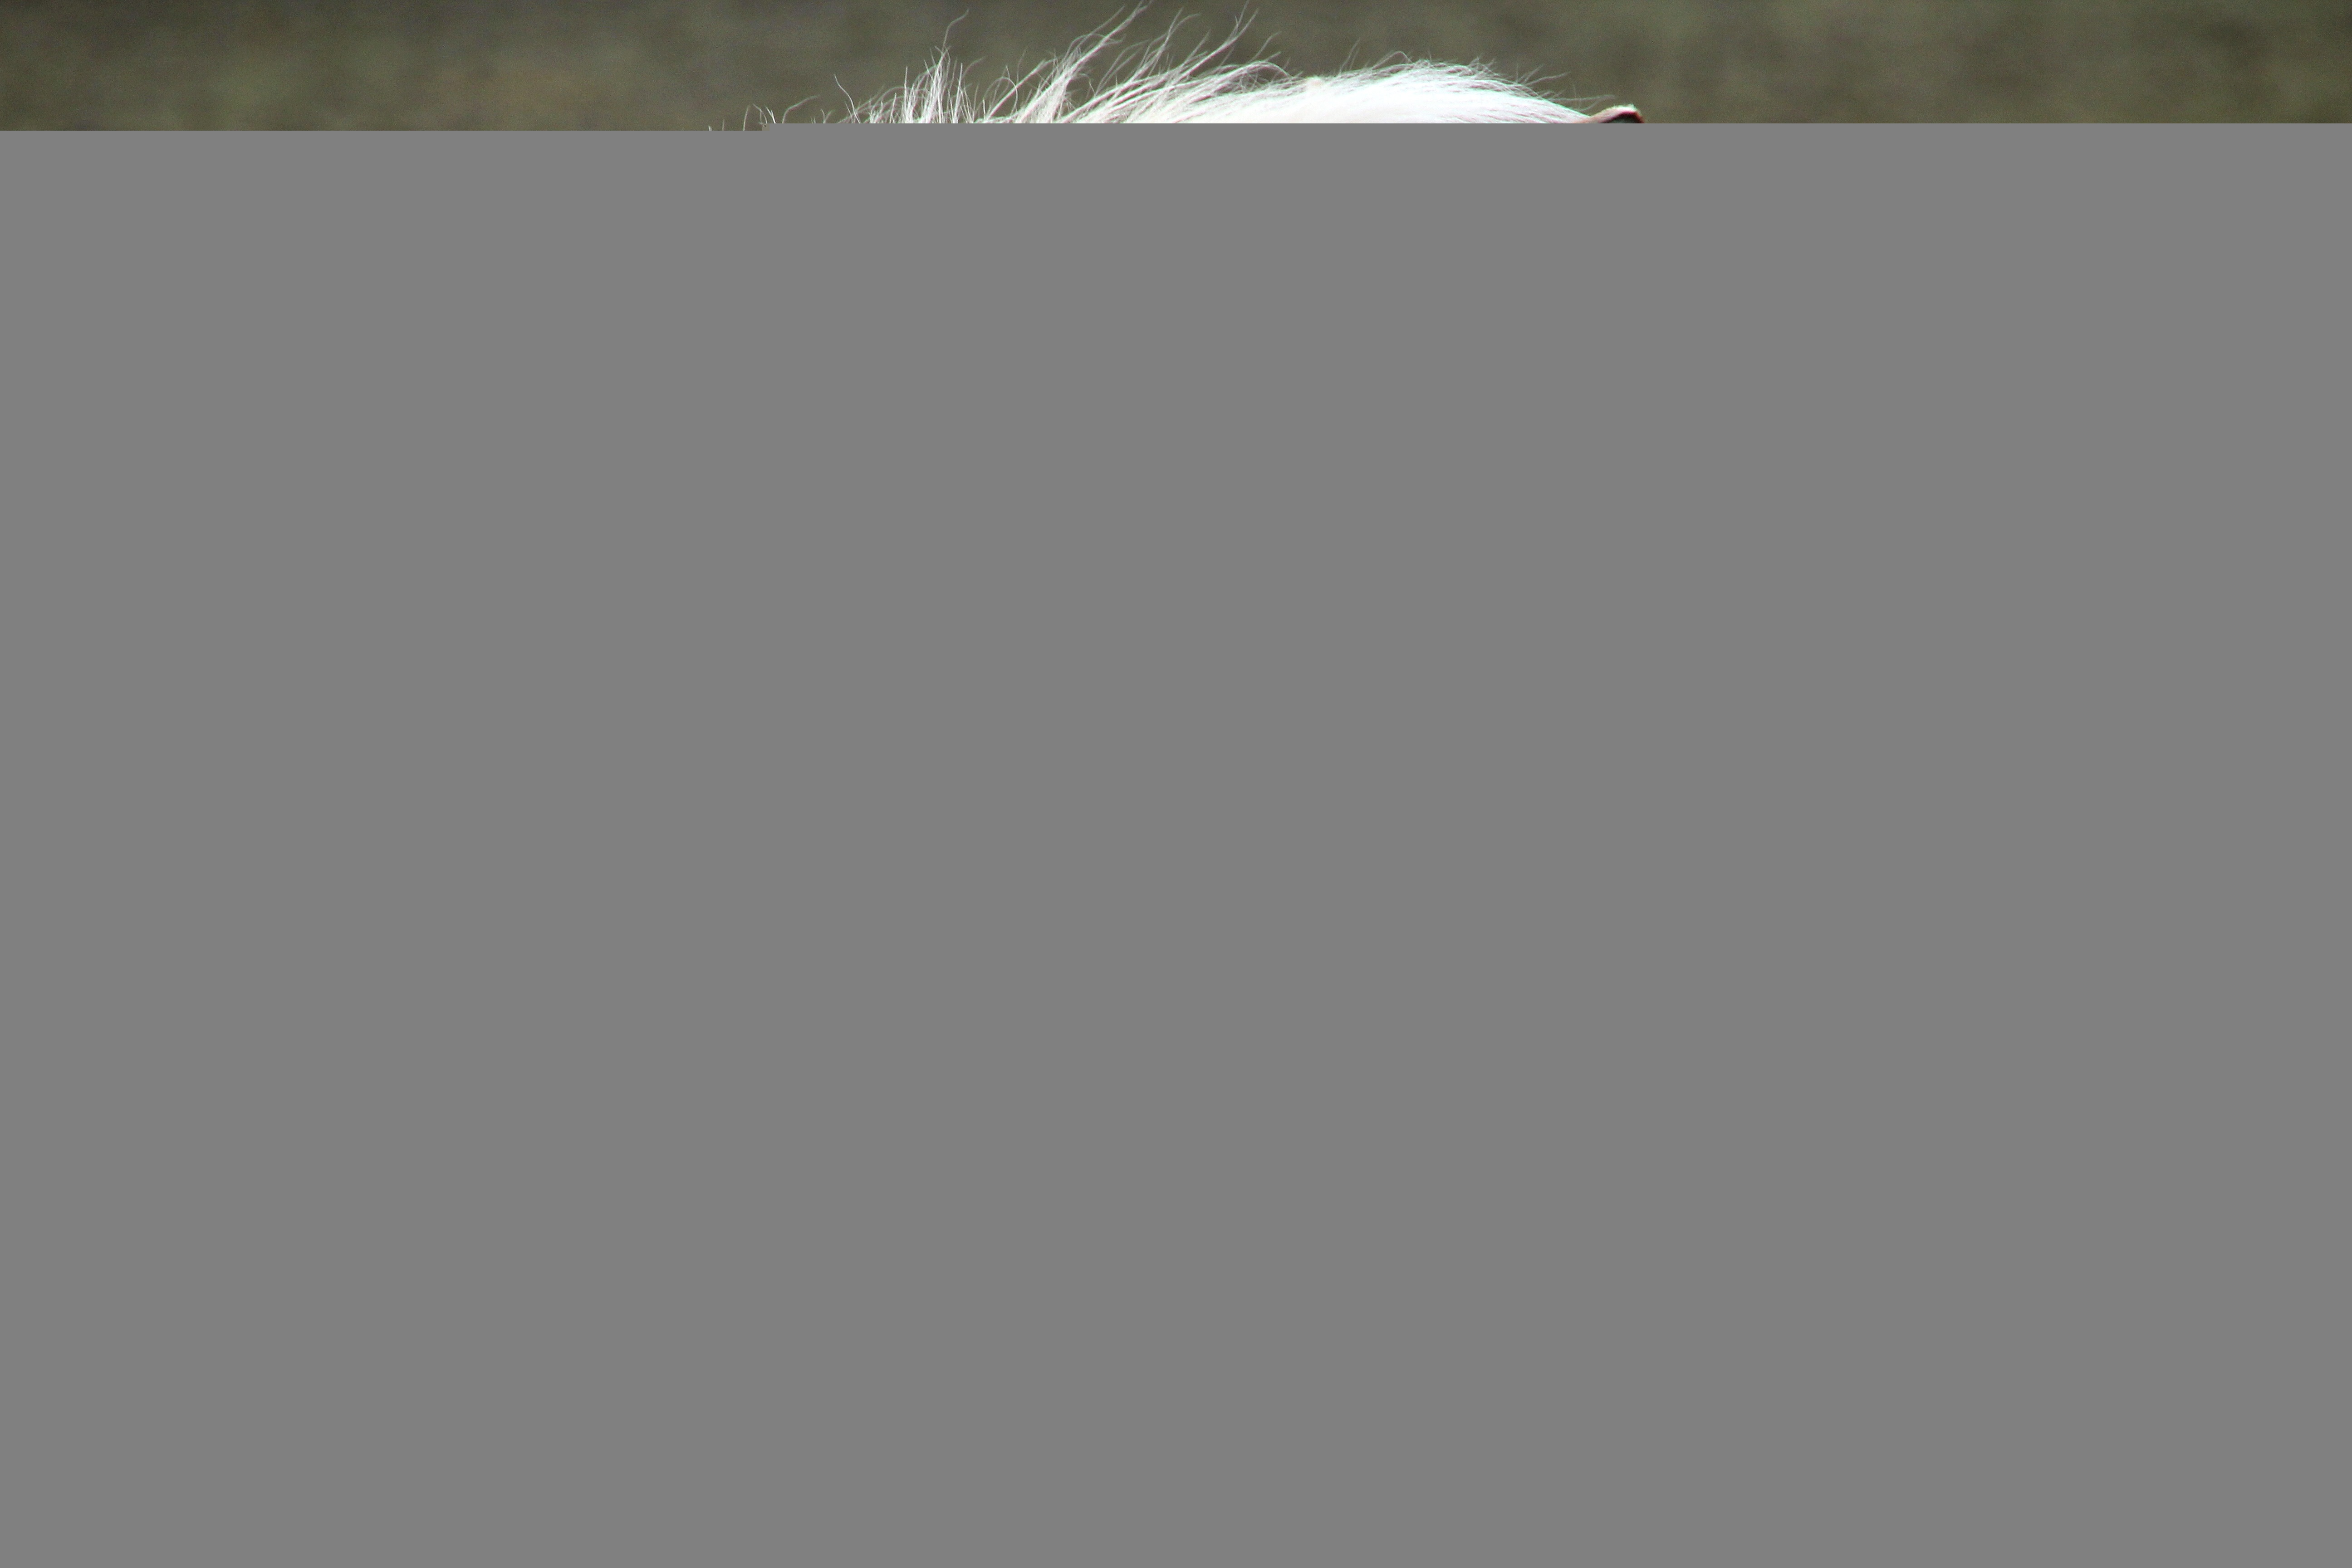
meadow, animal, line, horse, ride, equestrian, brand, font, design, text, screenshot